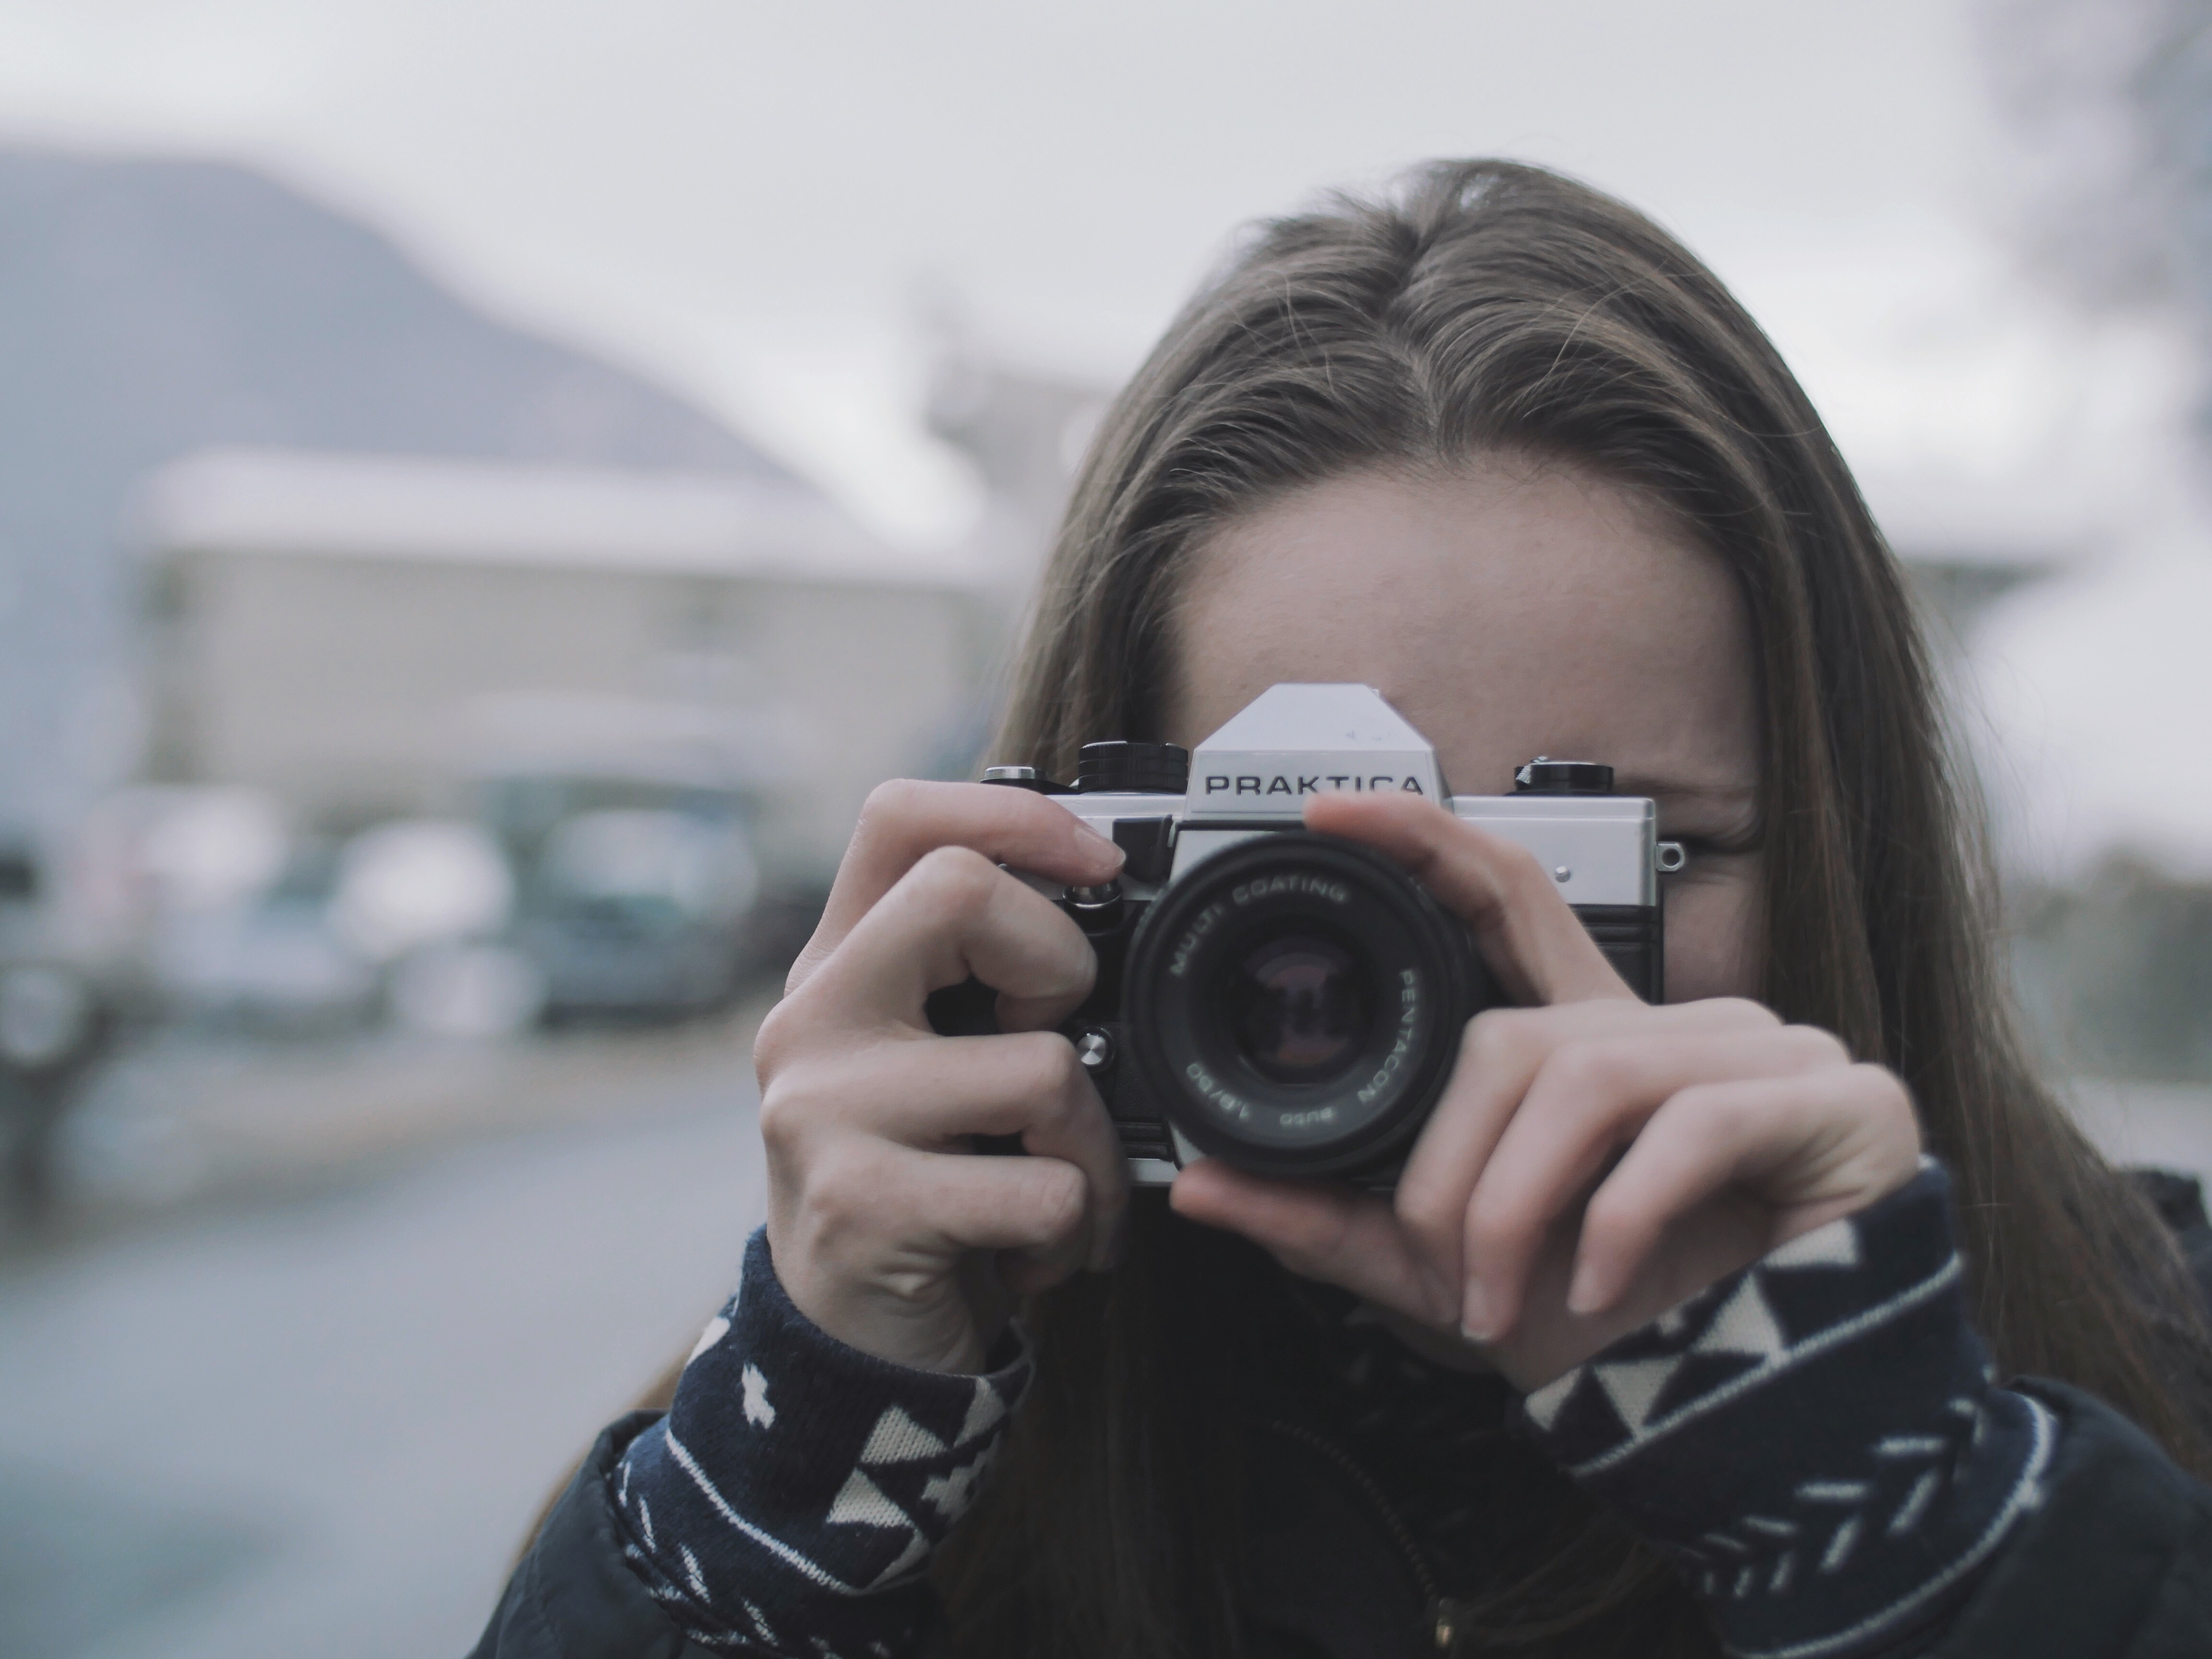
camera, photography, driving, portrait, reflex camera, digital camera, glasses, photograph, cinematographer, digital slr, single lens reflex camera, camera operator